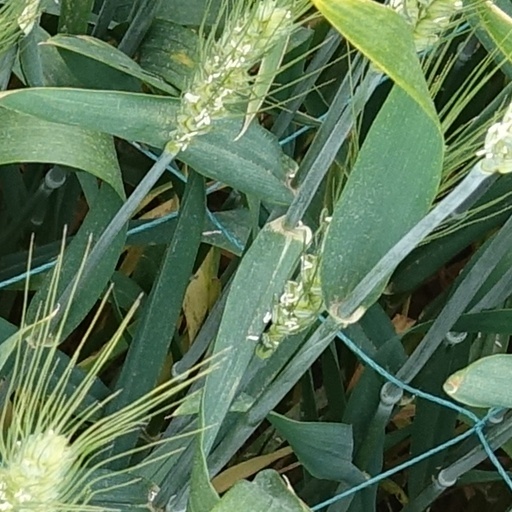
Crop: wheat